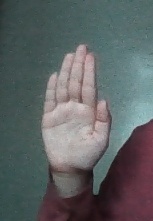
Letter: seen